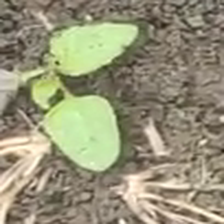
Weed species: Lamber_Quarter_plant(Chenopodium )